Maja Melandsø

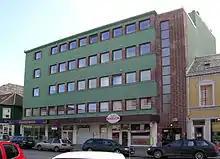
Melandsøgården at Fjordgaten 25, Trondheim (1932)

Melandsø designed what is considered the first example of functionalist architecture in Trondheim. The same year she completed her education at NTH, her father's business in Trondheim, "Johan Melandsø & Co." burnt to the ground. It was a two-storey wood building at Fjordgaten 25. He gave his newly educated daughter the task of designing new business premises at the same location. It would be a five-storey concrete and brick building which still towers above the low three-storey houses in the neighborhood.